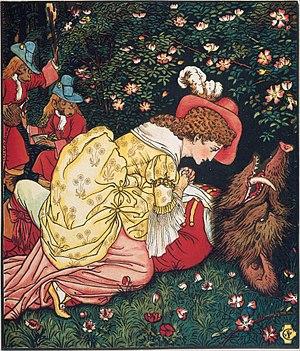
La Belle et la Bête est un film d'animation réalisé par Gary Trousdale et Kirk Wise, écrit par Linda Woolverton et sorti en 1991. Il est le 39ᵉ long-métrage d'animation, le 30ᵉ « Classique d'animation » des studios Disney et le troisième film d'animation réalisé pendant la période de renaissance des studios Disney.